List of men's Olympic water polo tournament records and statistics

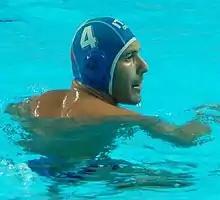
Pietro Figlioli, representing Australia then Italy, was the (joint) top sprinter in 2004, 2008 and 2012.

The following table is pre-sorted by edition of the Olympics (in ascending order), number of matches played (in ascending order), name of the goalkeeper (in ascending order), respectively. Last updated: 1 April 2021.